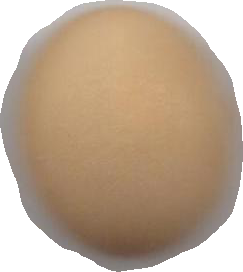
Variety: Grobogan